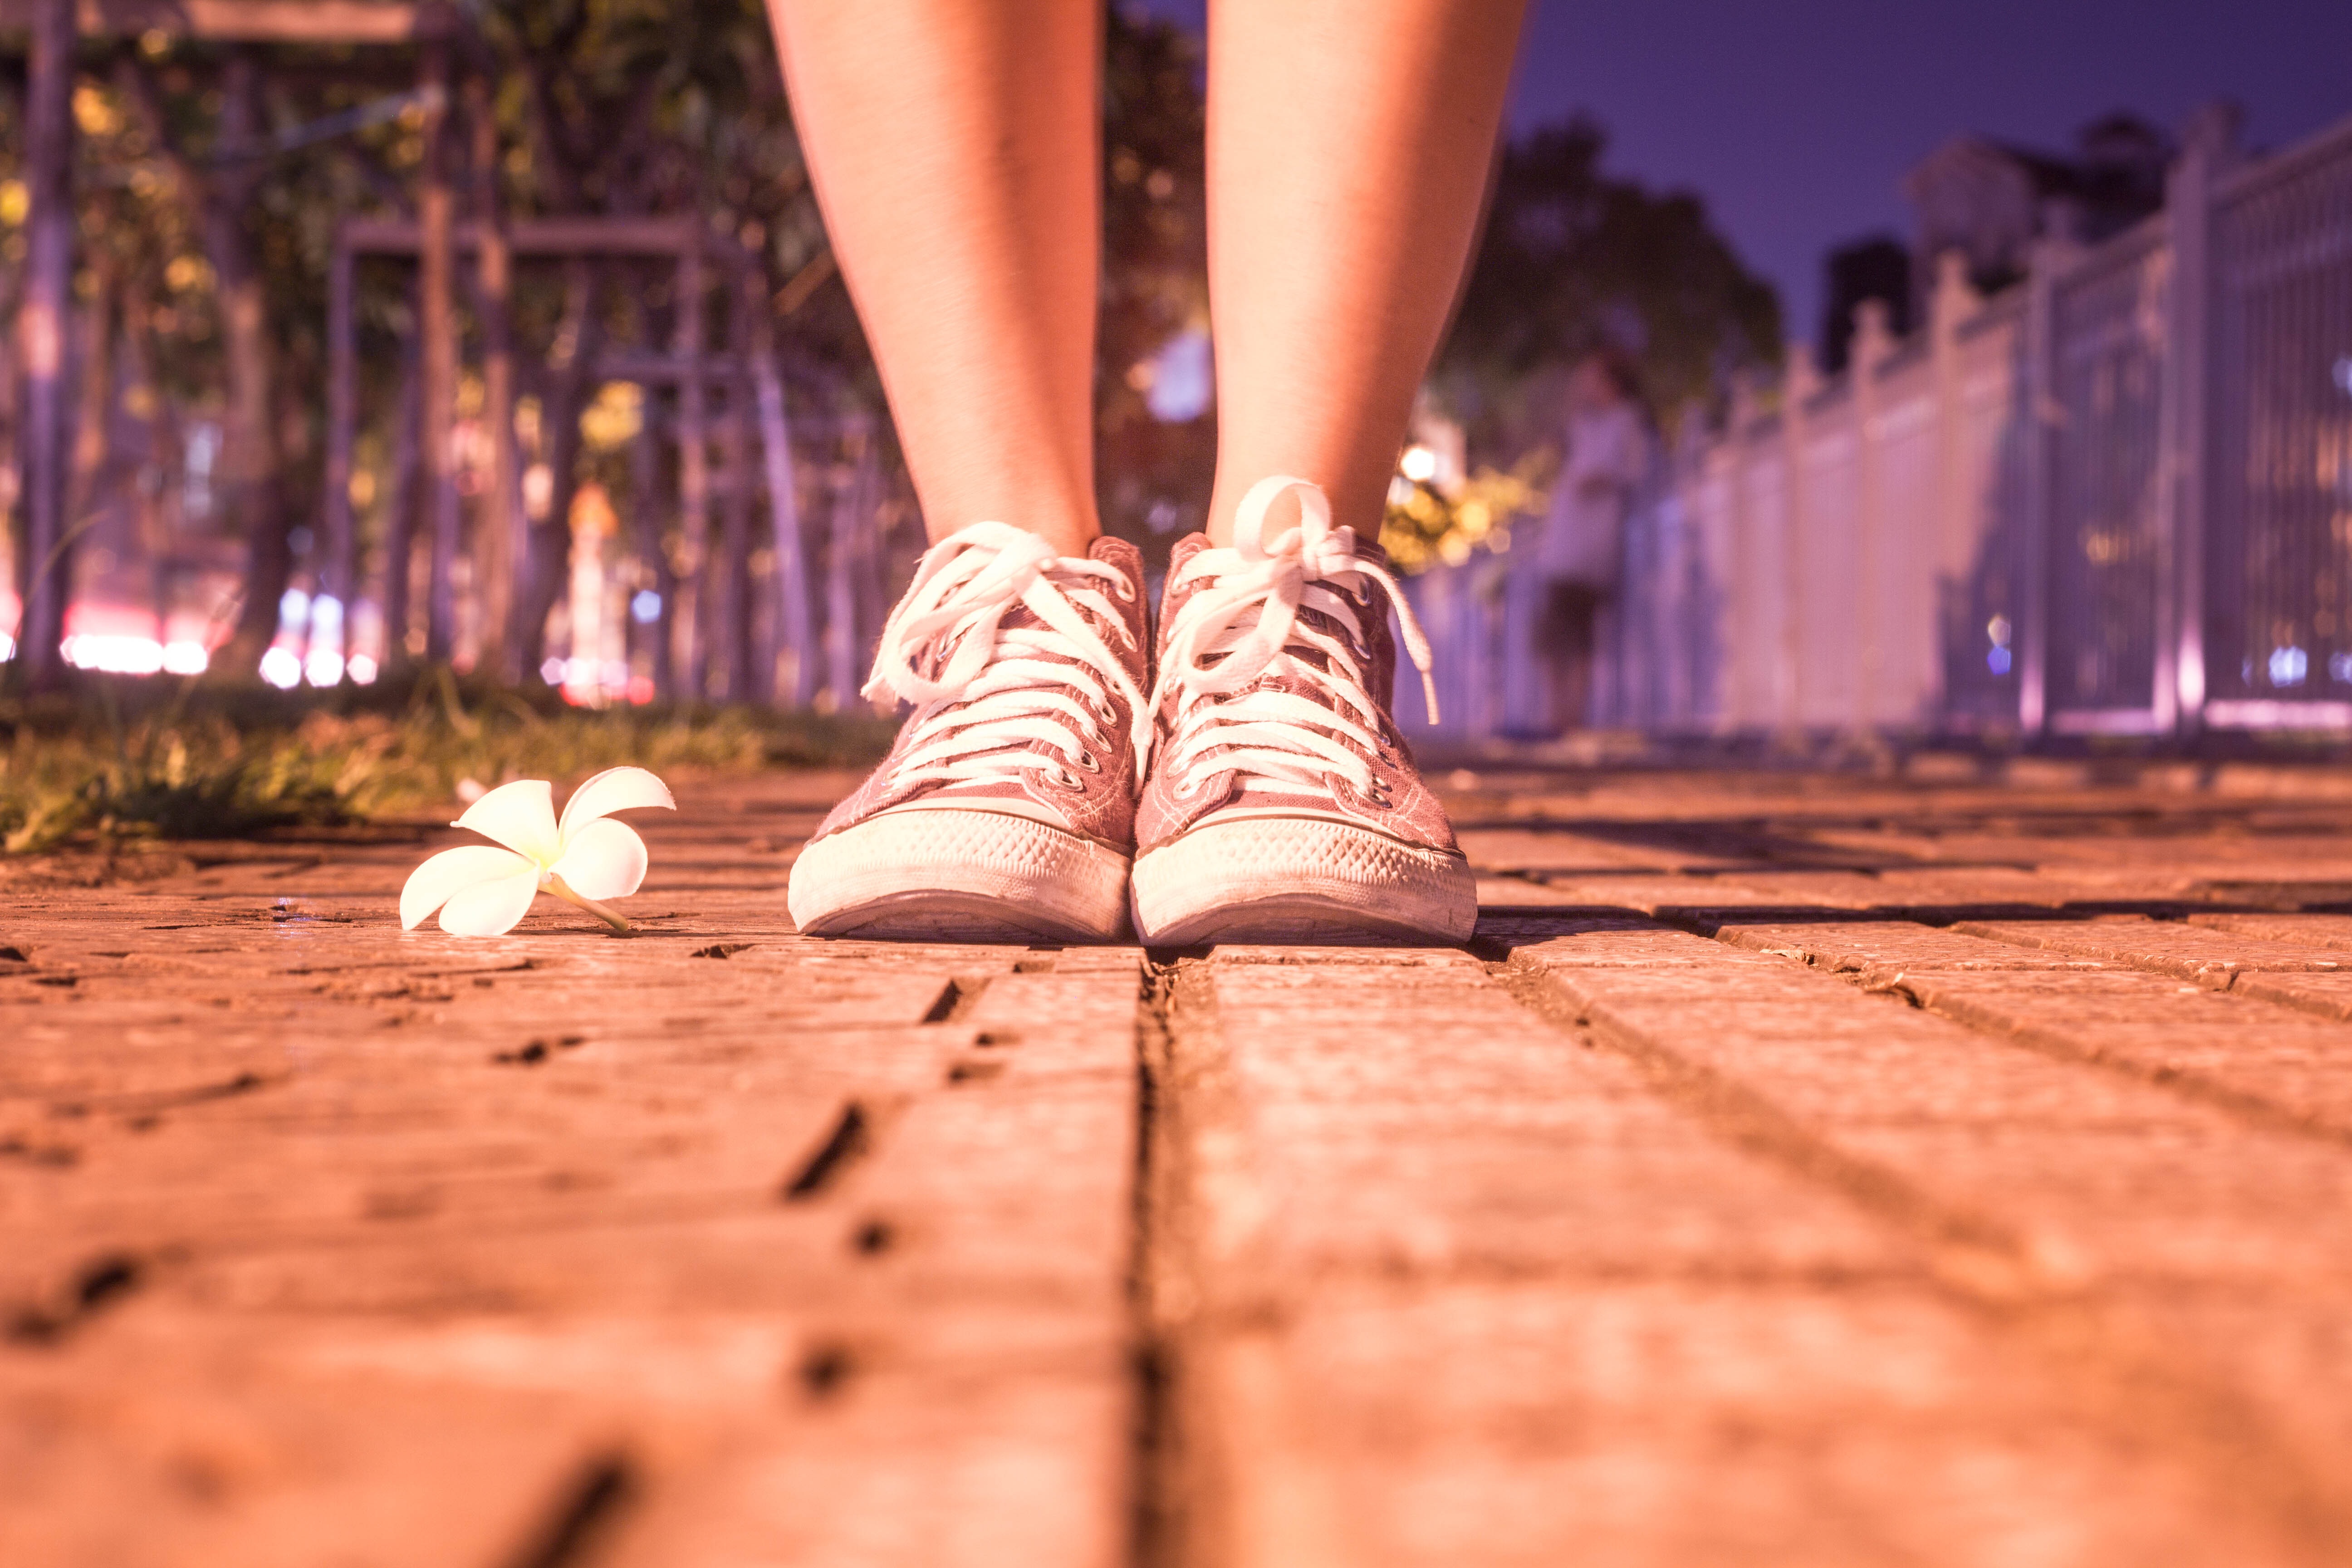
hand, girl, road, night, photography, flower, alone, boot, leg, color, foot, fashion, art, photograph, beauty, image